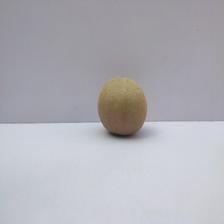
Size: Small